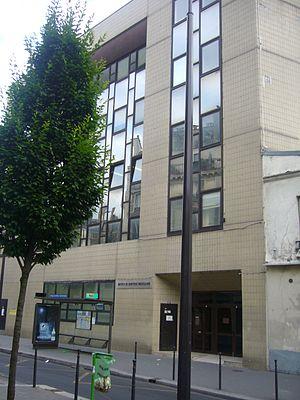
Centre Etude du Polymorphism Humain, 27 rue Juliette Dodu, 75010 Paris, France
La Fondation Jean Dausset-CEPH ou CEPH, Centre d'Etude du Polymorphisme Humain, est une organisation de recherche située à Paris, créée en 1984 par le professeur et prix Nobel de physiologie et de médecine Jean Dausset. La fondation collecte des échantillons du génome humain, grâce auxquels les cartes du génome humain ont été réalisées.
Jean Dausset est un immunologue français, prix Nobel de physiologie ou médecine en 1980. Il découvre en 1958 le complexe majeur d'histocompatibilité, qui permet aujourd'hui de connaître la compatibilité entre donneur et receveur pour une greffe d'organe.